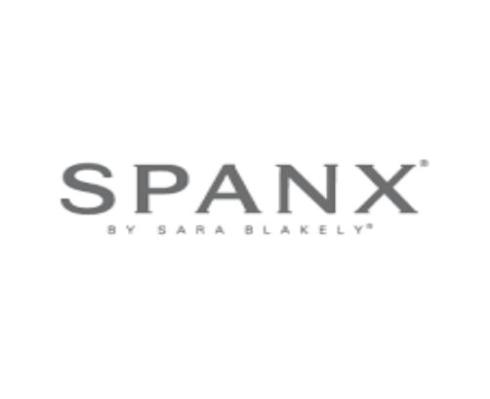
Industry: Clothes